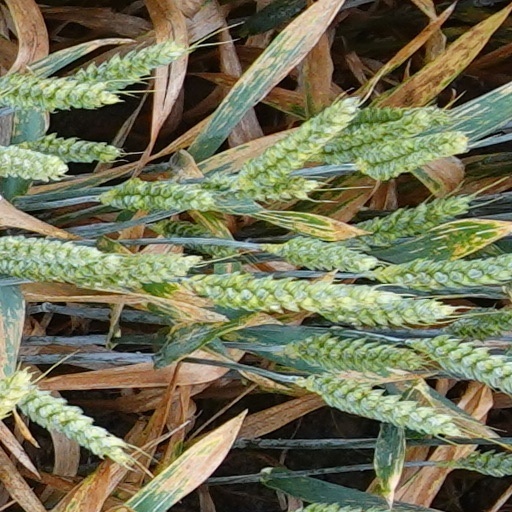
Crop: wheat